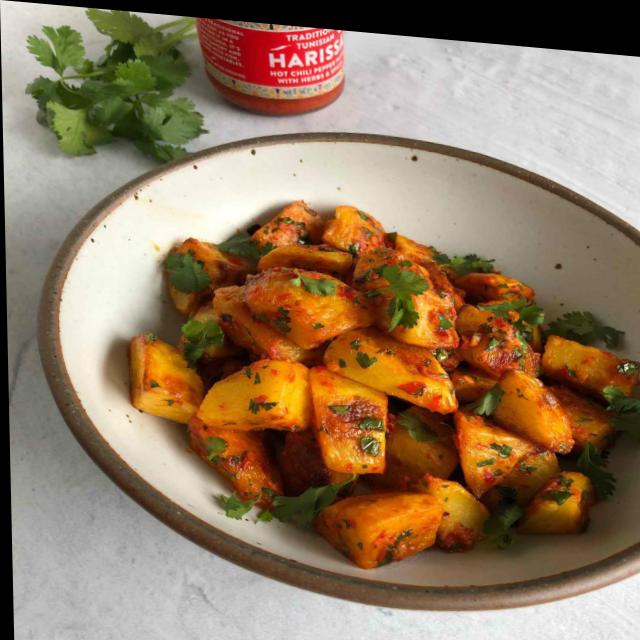
Dish: aloo_masala